Large-billed crow

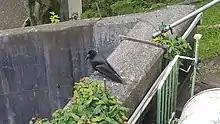
A large-billed crow at Hokkaido, Japan

The range of this species is extensive and stretches from the northeastern Asian seaboard to Afghanistan and eastern Iran in the west, through South and Southeast Asia, to the Lesser Sundas and Cambodia in the southeast. It occurs in woodland, parks and gardens, cultivated regions with at least some trees, but is a bird of more open country in the south of its range where it is not in competition with the common raven and carrion crow of the north.